Tenmile Creek (Maryland)

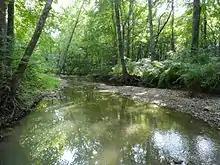
Tenmile Creek near Black Hill Regional Park

Tenmile Creek is a tributary stream of Little Seneca Creek in Montgomery County, Maryland.